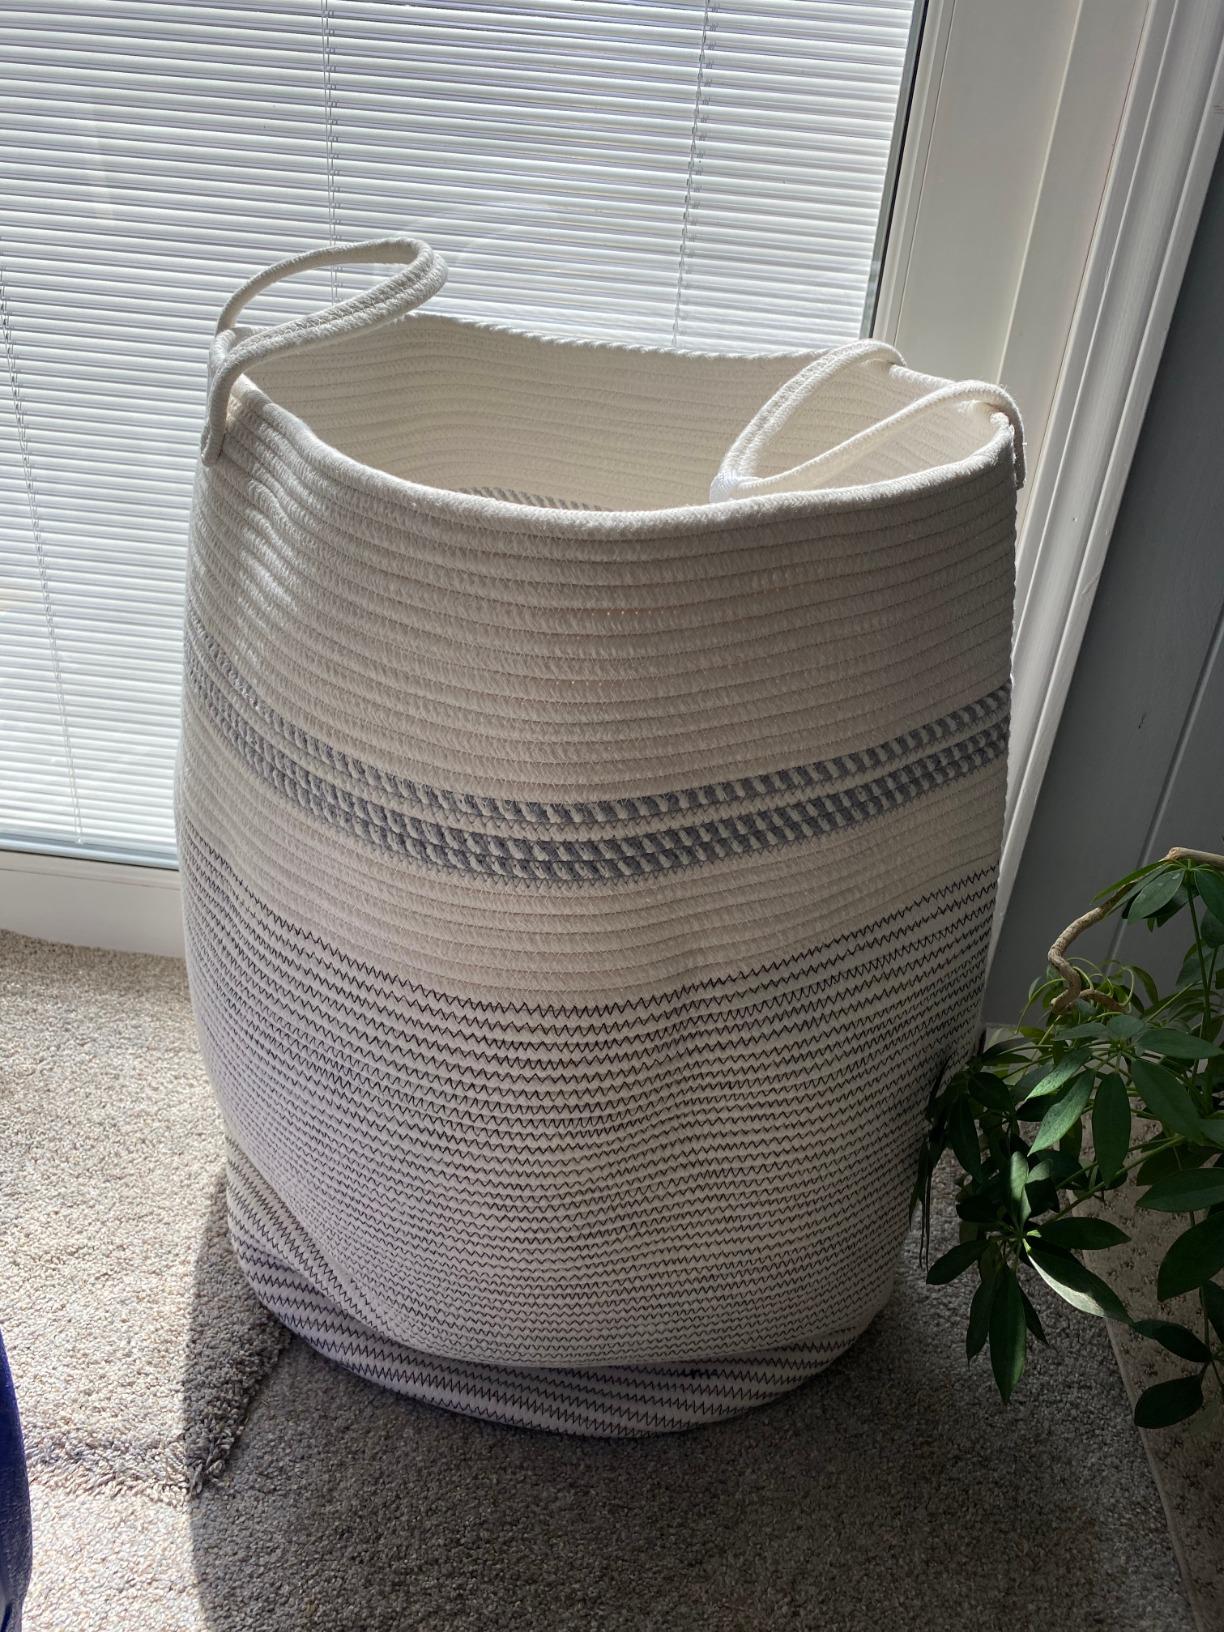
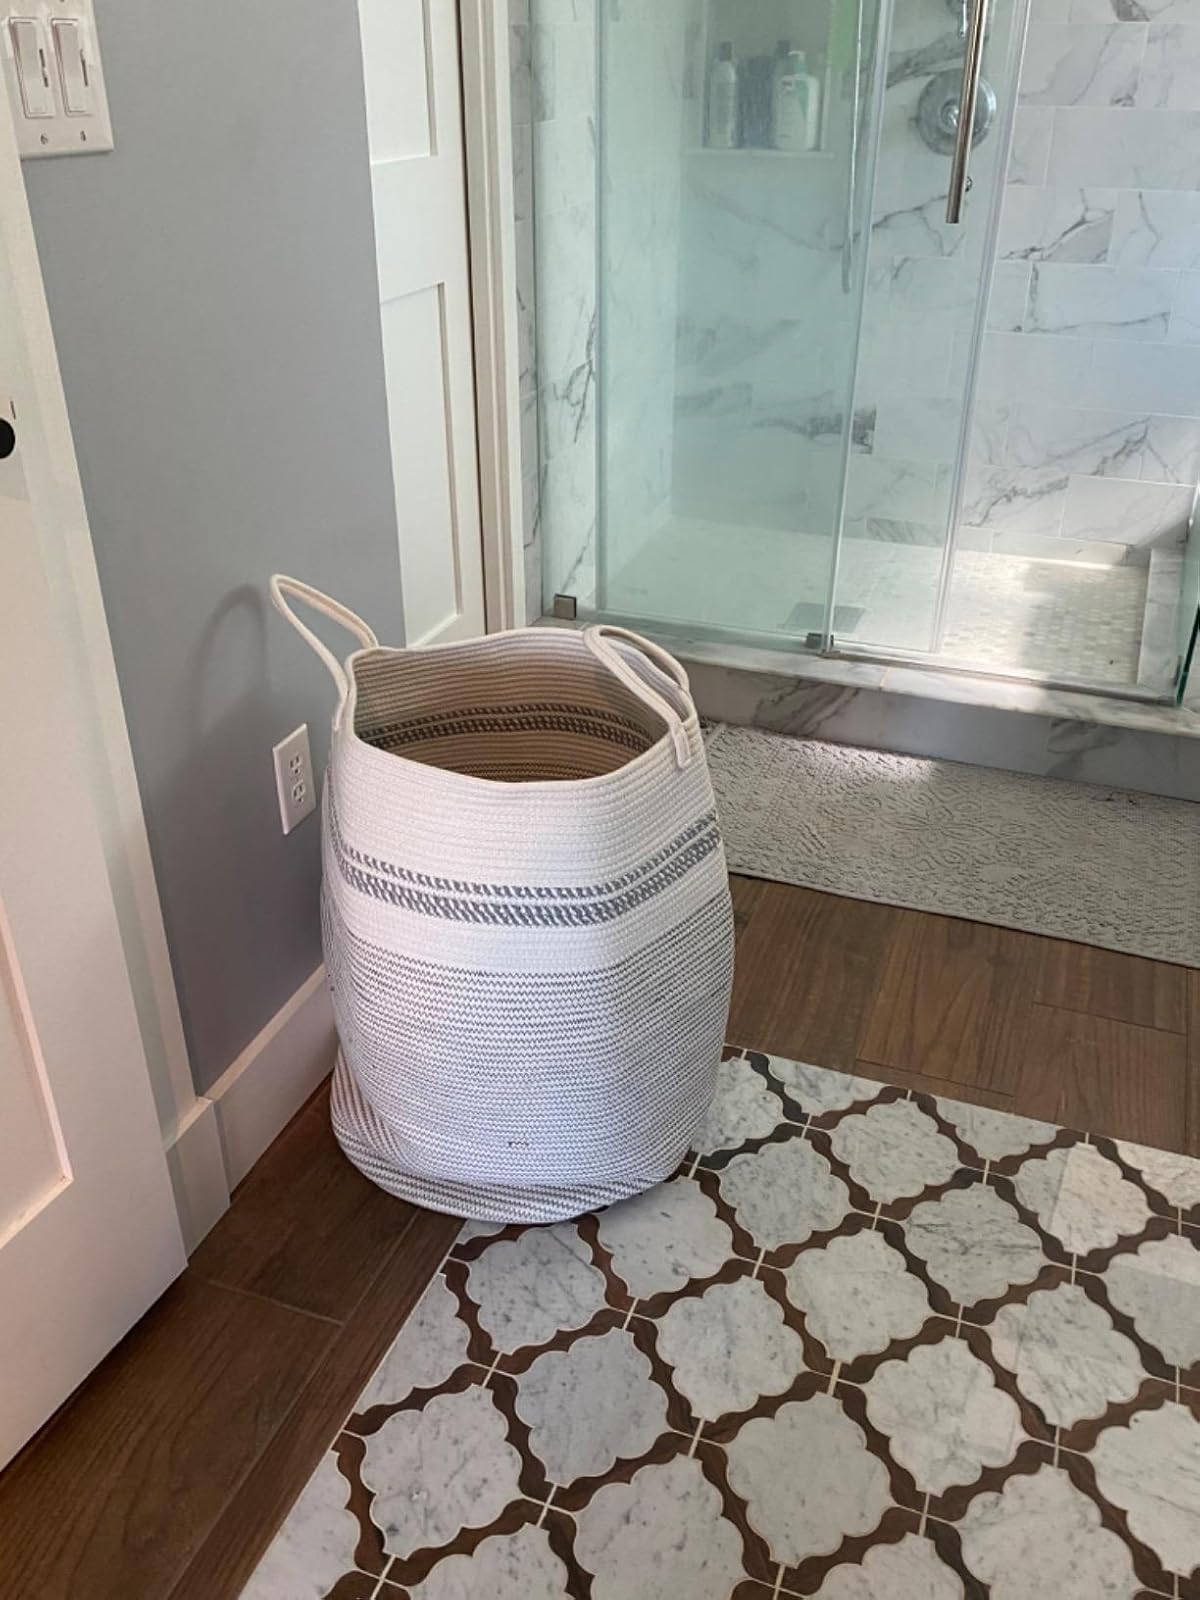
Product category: items_hamper
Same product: yes